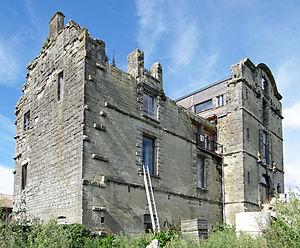
Château de Monteton This building is indexed in the Base Mérimée, a database of architectural heritage maintained by the French Ministry of Culture,
Cet article recense une partie des monuments historiques de Lot-et-Garonne, en France.
Le château de Monteton a été construit à Monteton, dans le département de Lot-et-Garonne.